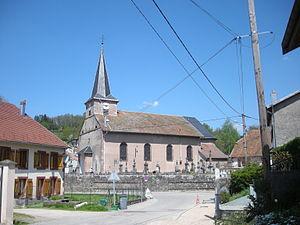
Coinches est une commune française située dans le département des Vosges, en région Grand Est.